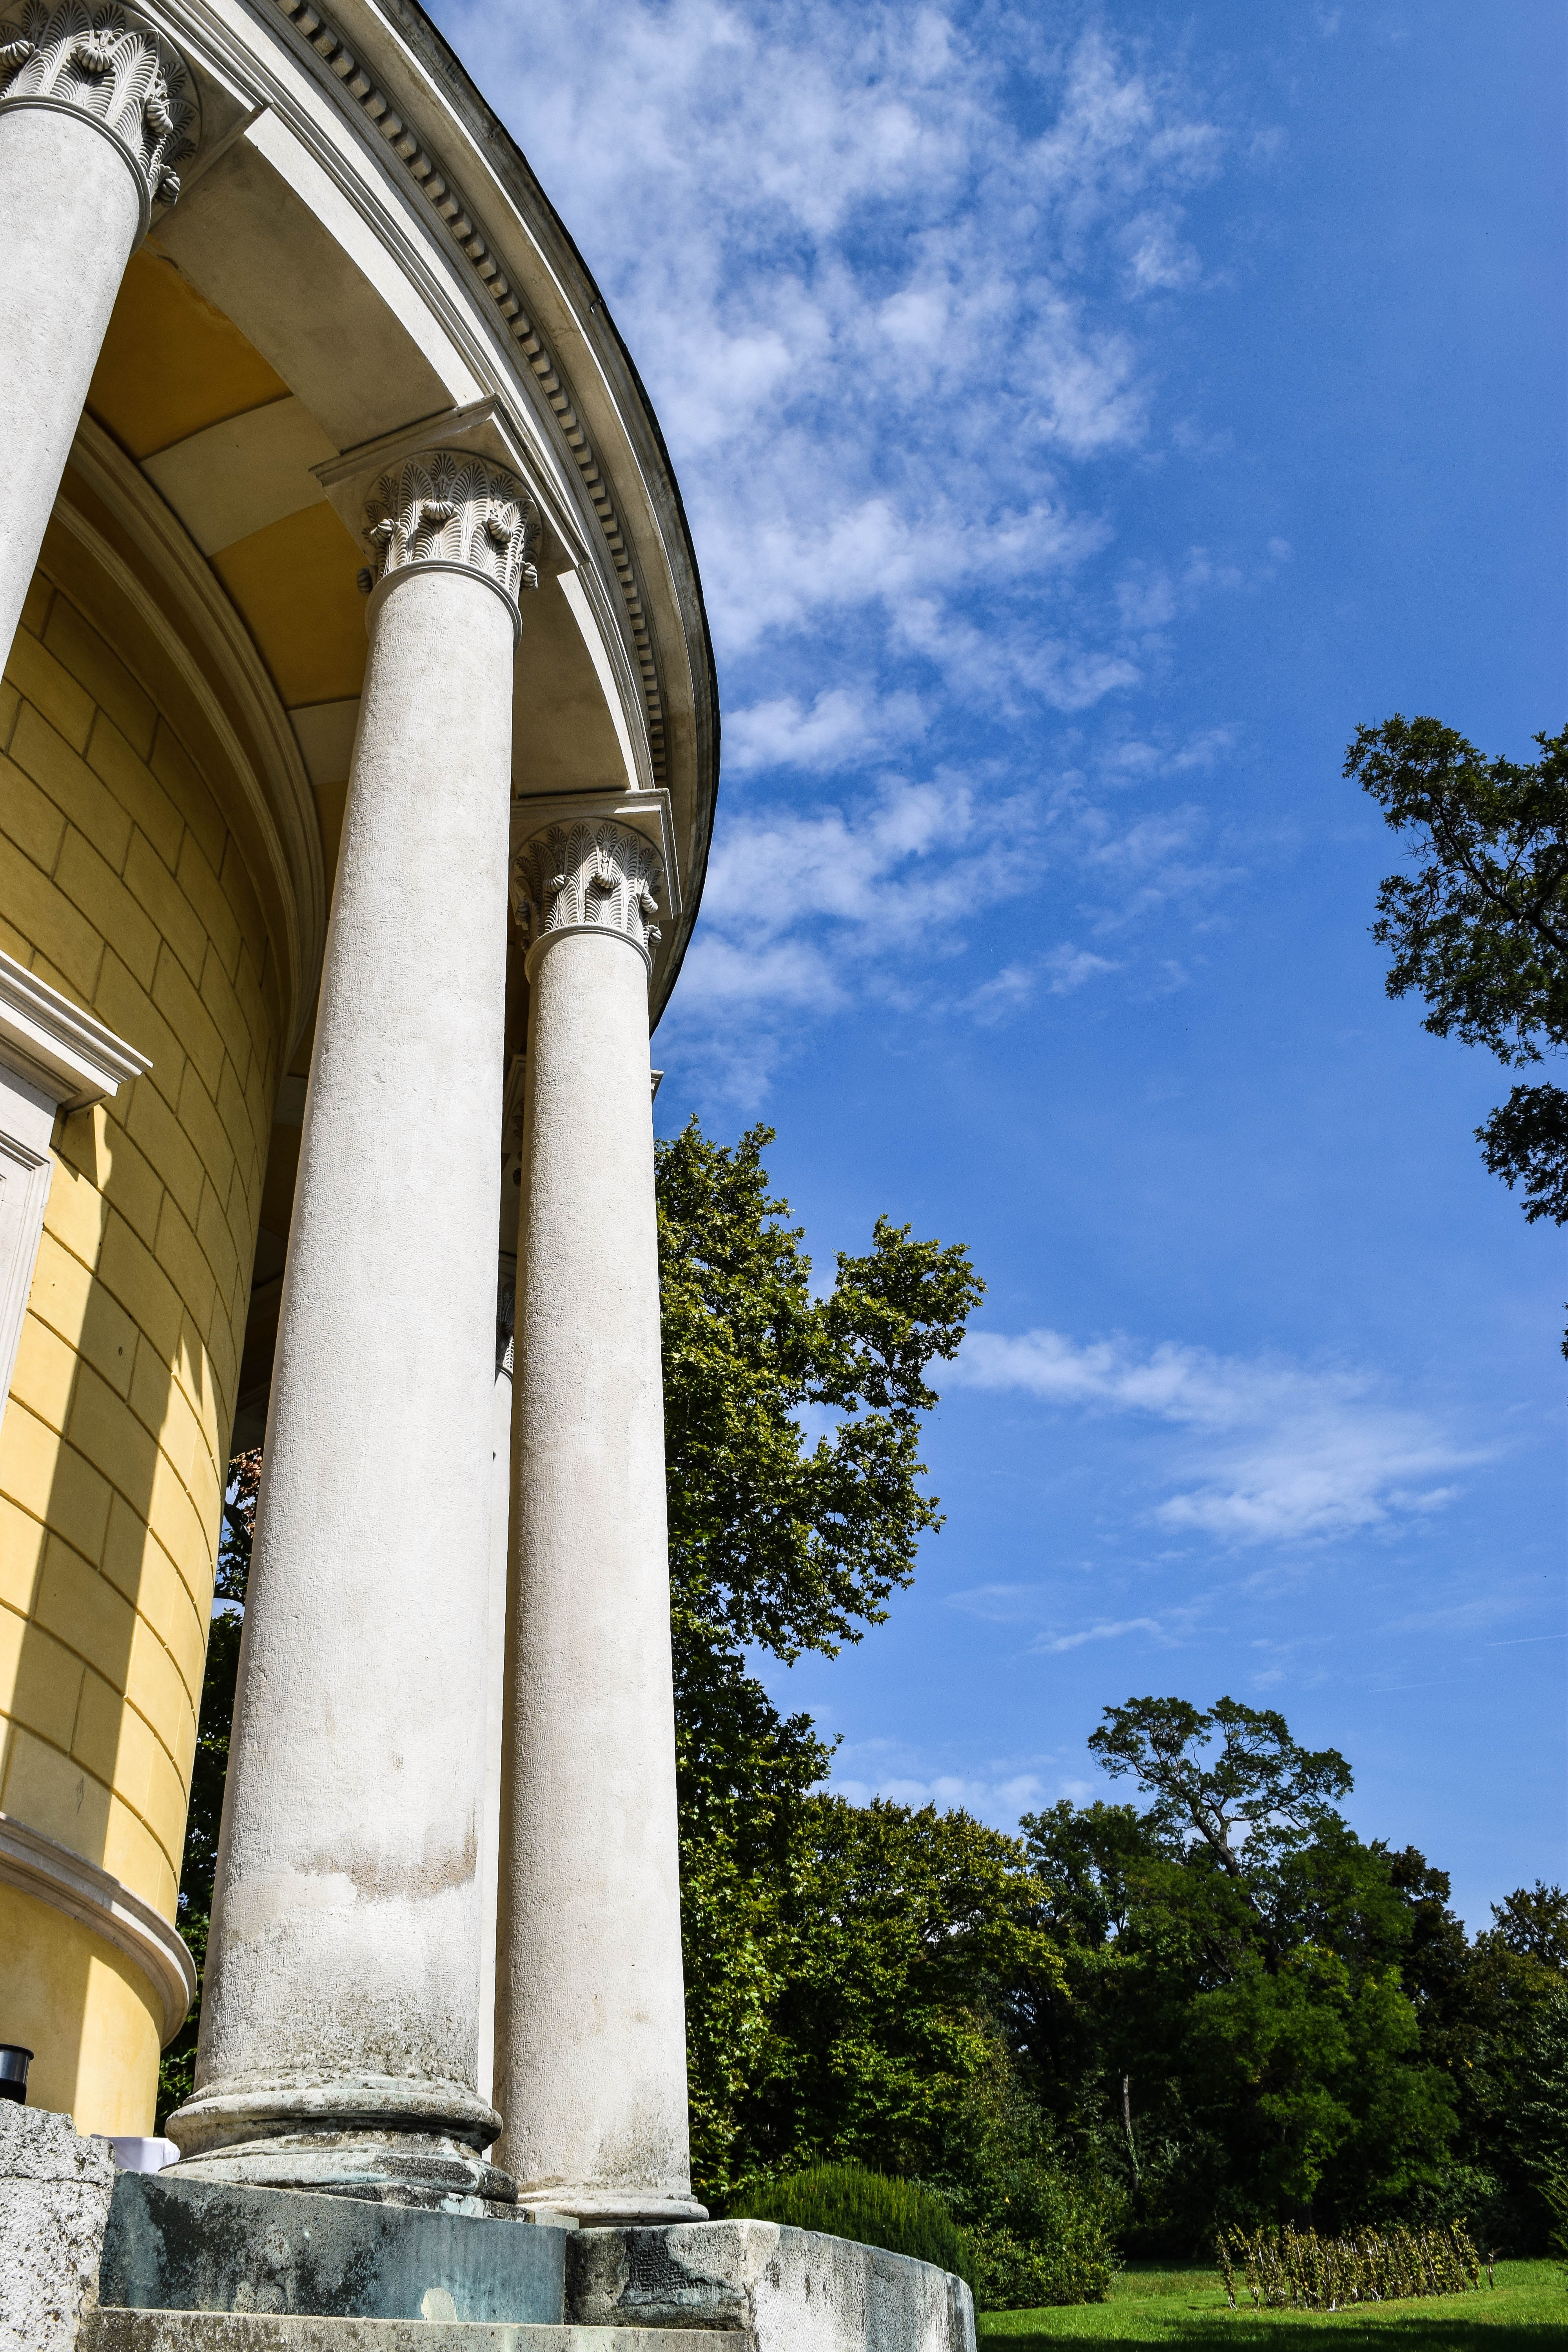
architecture, structure, sky, building, monument, statue, arch, column, tower, landmark, place of worship, temple, historically, columnar, ancient history